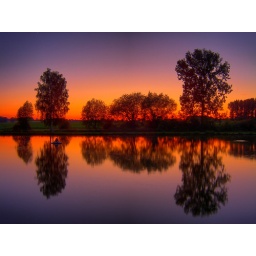
in the lake of fire. looks great on black